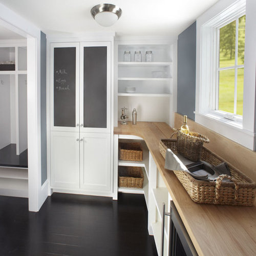
example of a trendy kitchen design with open cabinets , white cabinets and wood countertops